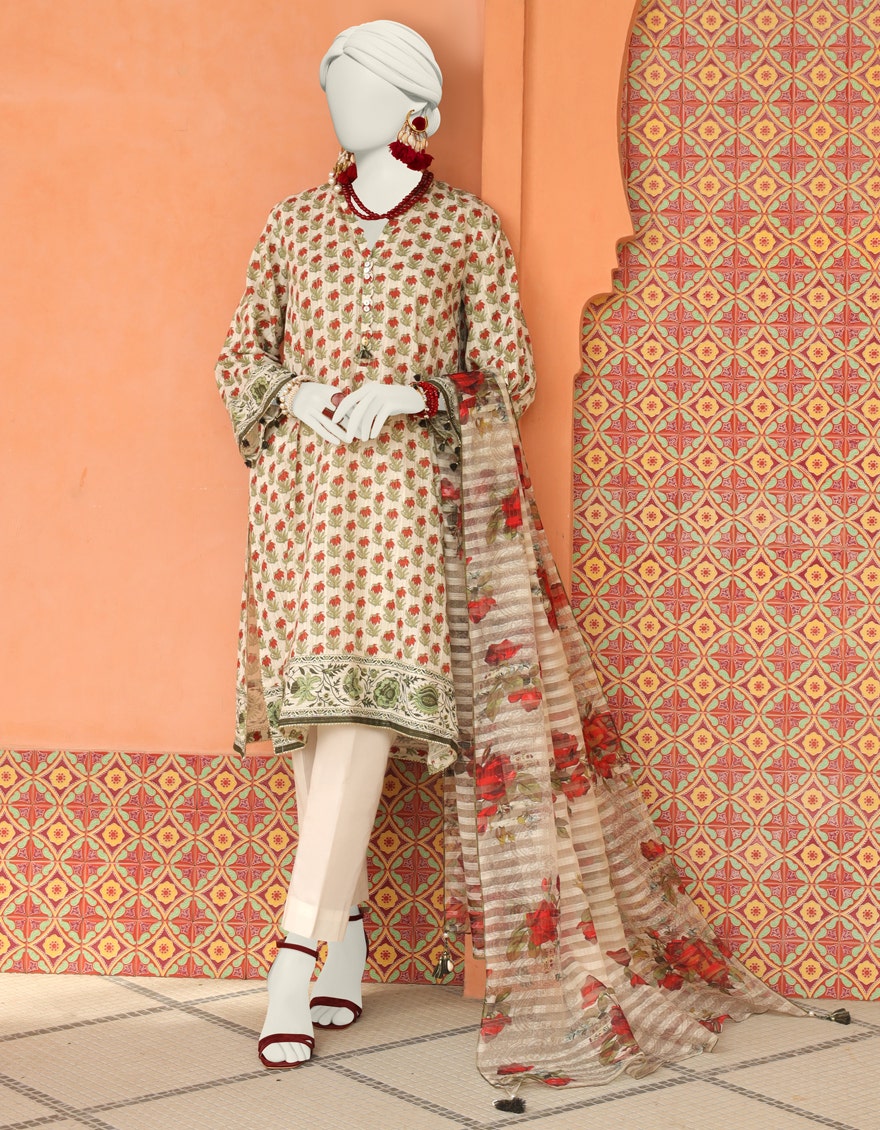
beige multi embroidered salwar suit